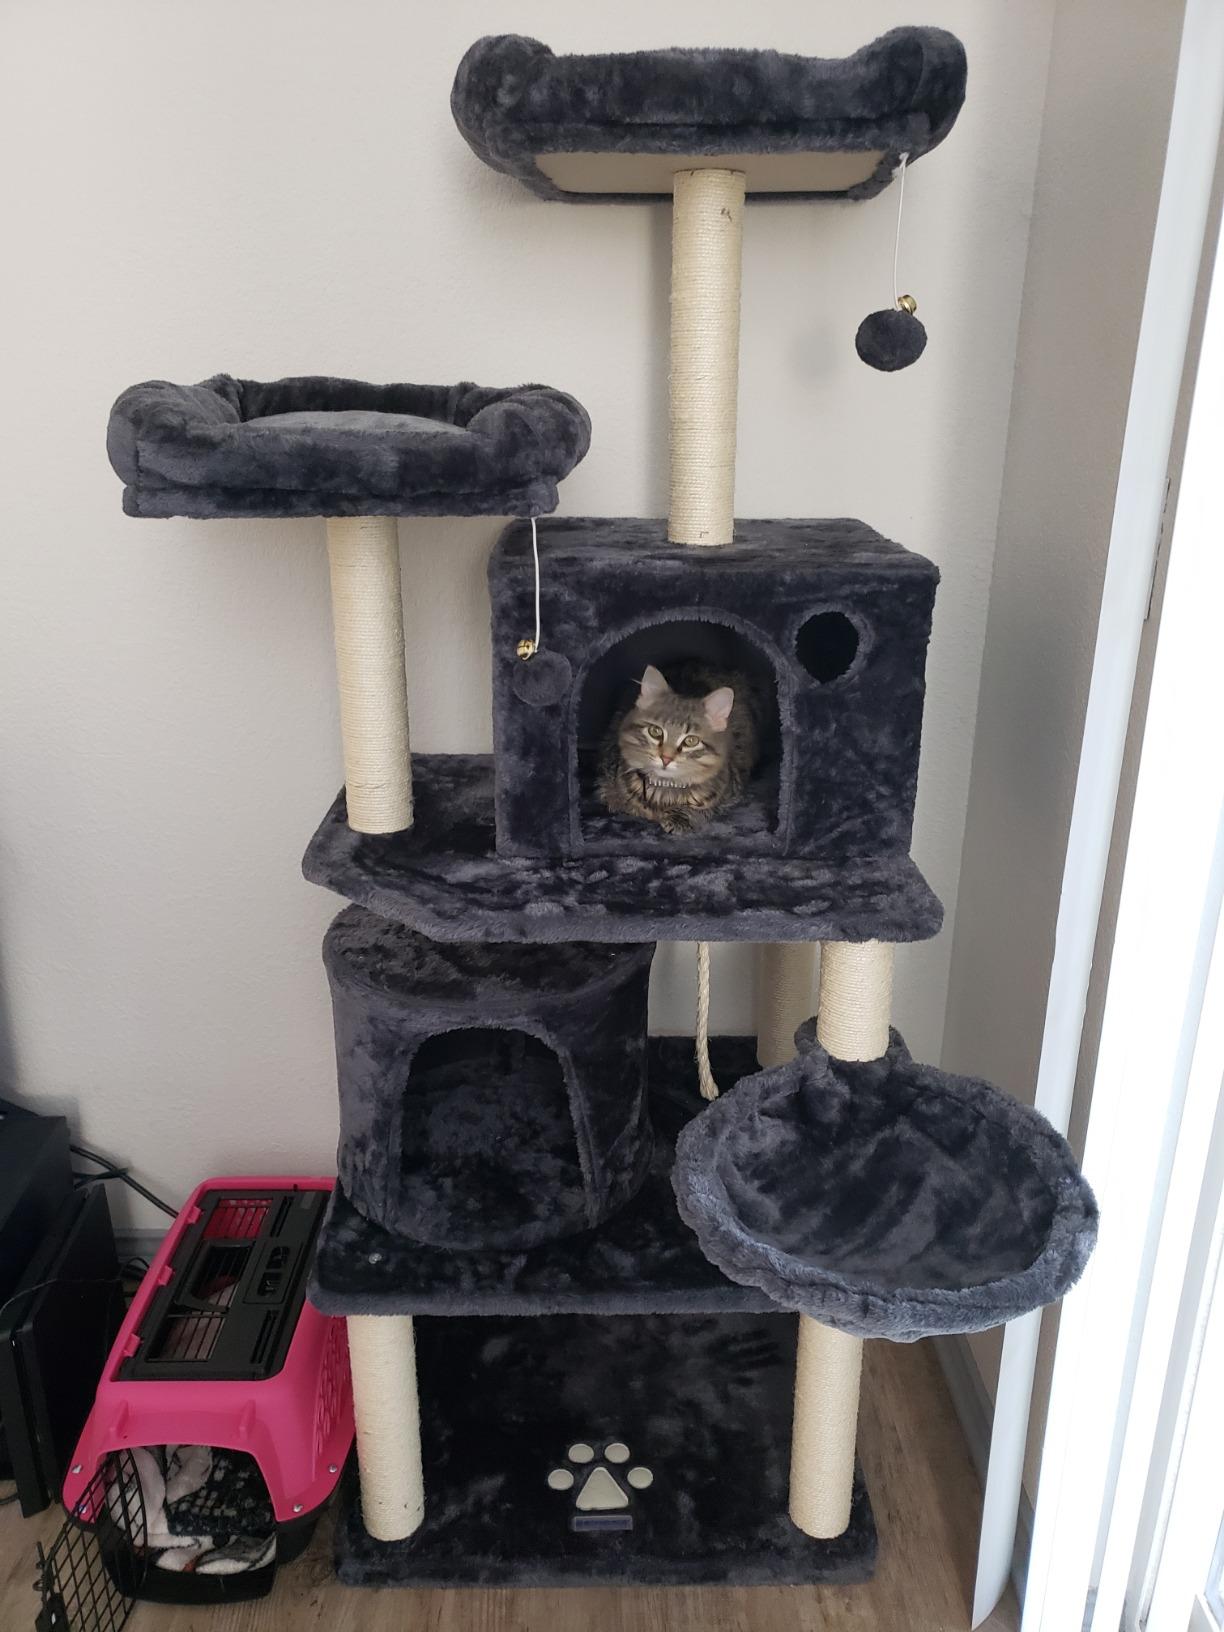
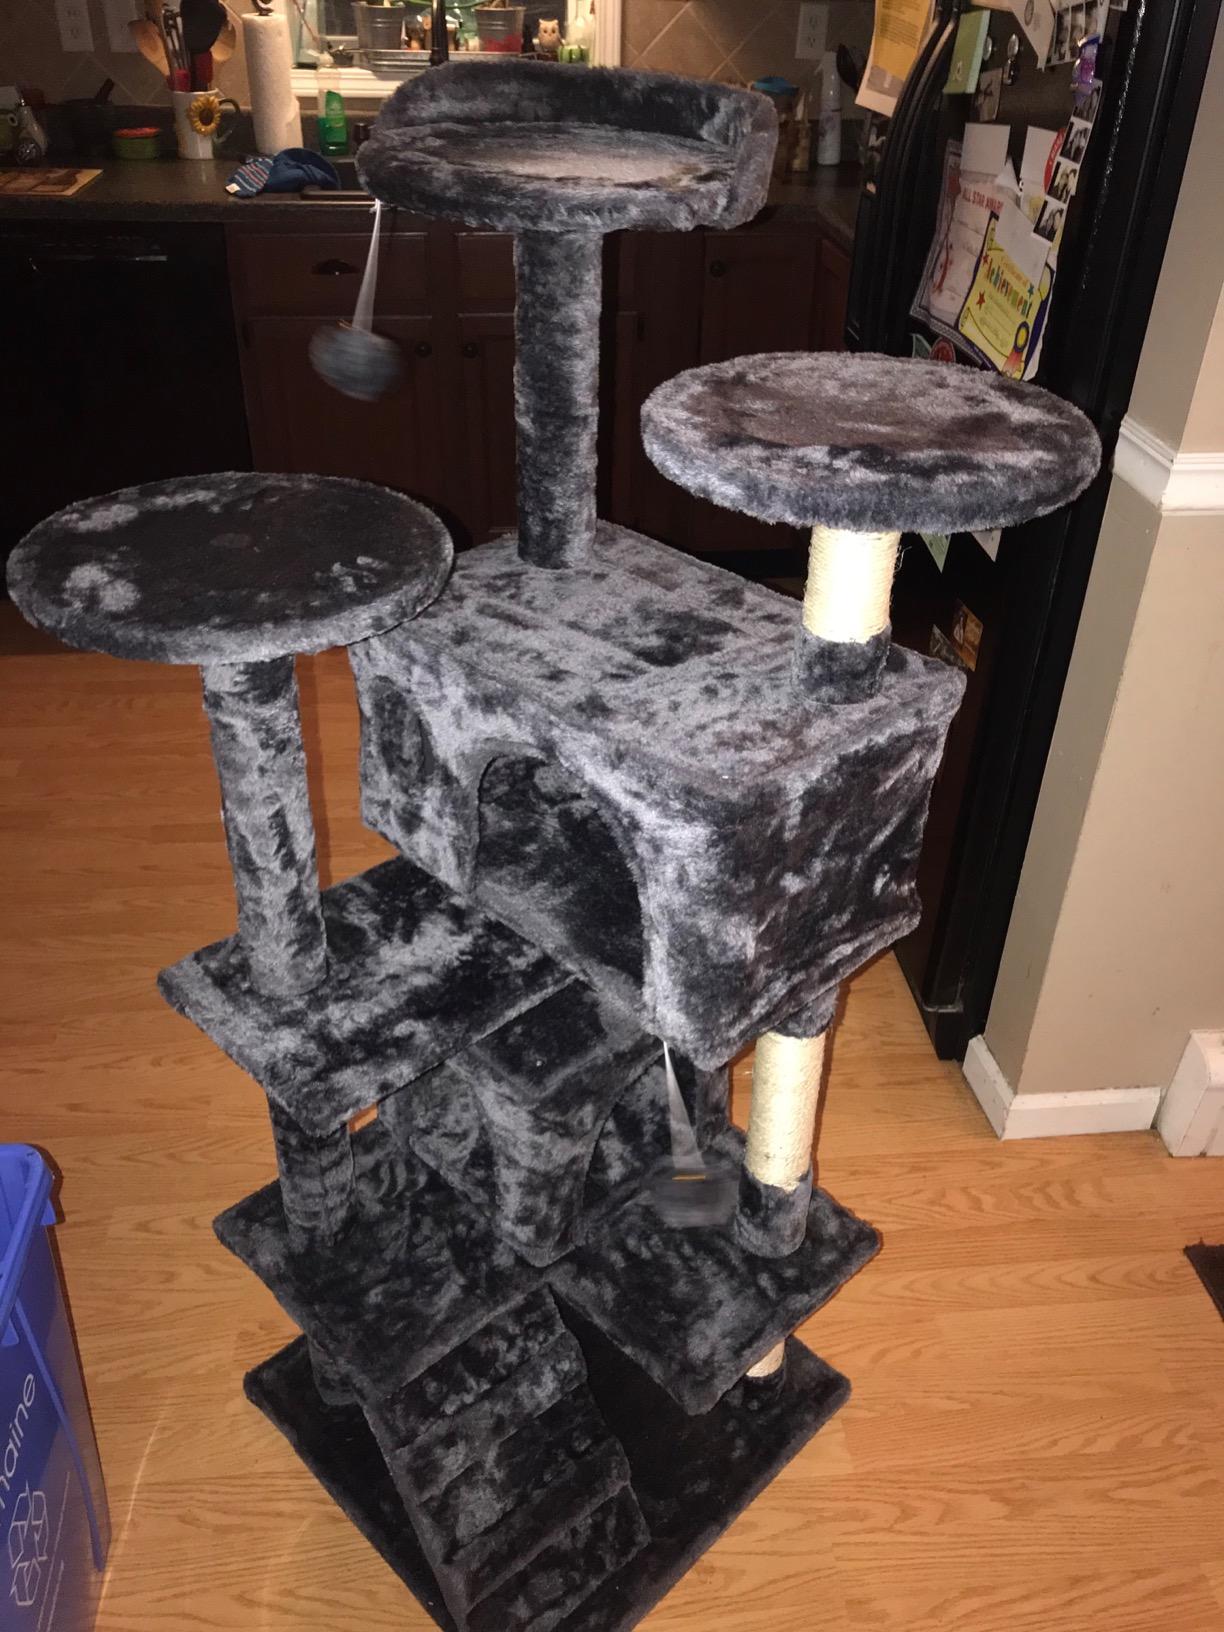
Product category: items_cat tree
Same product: no